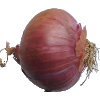
Label: Onion Red 1